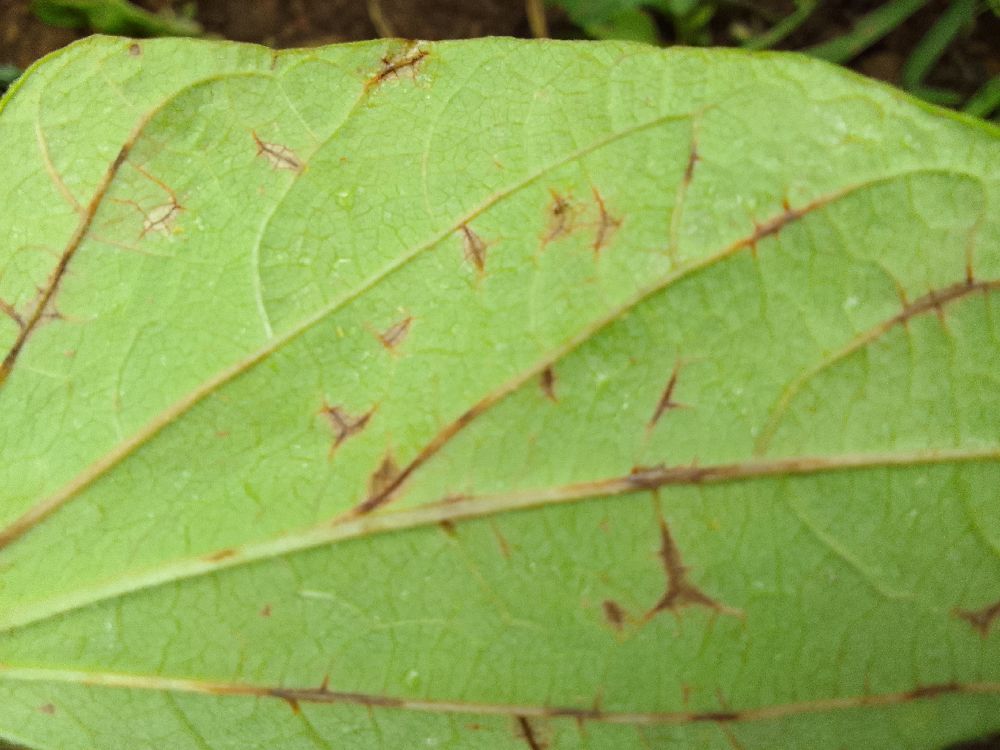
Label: anthracnose